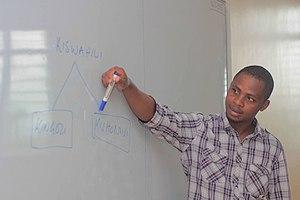
Le kiswahili est une langue bantoue, originaire de Tanzanie. Elle joue de nos jours un rôle important comme langue véhiculaire dans une grande partie de l’Afrique subsaharienne. Le préfixe ki est celui de la classe des artéfacts, swahili désigne la côte, le kiswahili est donc la langue « de la côte ».